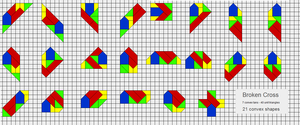
Croix Brisée, un puzzle de 7 pièces convexes polyaboliques d'aire 40 triangles unitaires et ses 21 formes convexes
Les polyabolos, aussi appelés polytans, sont des polygones constitués de plusieurs triangles isocèles rectangles superposables, assemblés de toutes les façons possibles, côte-à-côte, sans superposition et sans juxtaposition d'un côté du carré unitaire et d'une de ses diagonales. Cet objet des mathématiques récréatives est un cas particulier de polyformes où l'on accole entre elles des formes identiques, ici des demi-carrés.